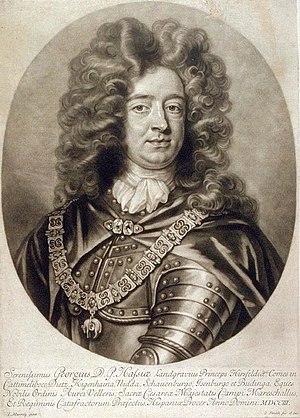
Le douzième siège de Gibraltar prend place entre les mois de septembre 1704 et mai 1705 pendant la guerre de Succession d'Espagne. Il a lieu à la suite de la capture en août 1704 de la ville fortifiée Gibraltar, située à l'extrémité méridionale de l'Espagne, par une flotte combinée anglo–hollandaise commandée par Sir George Rooke et le prince Georges de Hesse-Darmstadt. L’Angleterre, les Provinces-Unies, le Portugal, le Saint-Empire romain germanique et la Savoie s'étaient alliés pour empêcher l'unification des trônes français et espagnoles en supportant l'archiduc Charles VI d'Autriche, membre de la Maison de Habsbourg, qui s'était proclamé roi d'Espagne sous le nom de Charles III d'Espagne. Face à eux, Philippe, duc d'Anjou, membre de la Maison de Bourbon, avait été couronné sous le nom de Philippe V d'Espagne, avec le soutien de son grand-père et allié, Louis XIV de France. La guerre débute au nord de l'Europe, et elle ne s'étend au sud qu'en 1703, lorsque le Portugal rejoint les puissances confédérées.
Le Prince George-Louis de Hesse-Darmstadt à Montjuïc était un Feldmarschall de l'armée autrichienne, vice-roi de Catalogne, chef de l'armée autrichienne pendant la guerre de Succession d'Espagne, vainqueur de Gibraltar en 1704, Gouverneur de Gibraltar. Il est aussi connu sous le nom de Jorge de Darmstadt et ou Jordi Darmstadt.